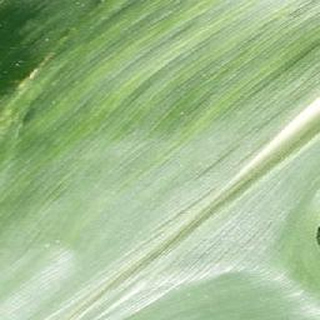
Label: healthy_corn